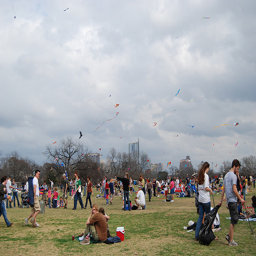
A group of people in a grassy field with kites in the sky.
Many people in a field are flying kites.
an image of  group of people with kites
A large crowd of people gathered together to fly kites.
People enjoying a day at the park while kites fly overhead.